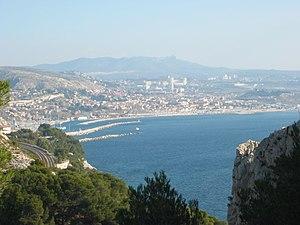
Le quartier de l'fr:Estaque à fr:Marseille (France, Bouches-du-Rhône, 13). Photo prise le 15 janvier 2006, depuis un sentier prÃ¨s du chemin de Resquiadou. Photographe